Ayad Allawi

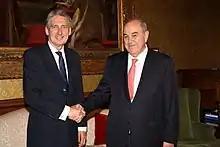
Allawi meets with Foreign Secretary Philip Hammond in London on 8 June 2015.

He was appointed one of the three Vice Presidents of Iraq by new Prime Minister Haider al-Abadi on 8 September 2014. On 11 August 2015, the Parliament approved a reform package by Prime Minister al-Abadi that foresaw, among other measures, the elimination of the three vice president posts. However, following a lawsuit filed by fellow Vice President Usama al-Nujayfi, al-Maliki declared in September 2015 that he was still holding his office because removing the post was not in line with the Iraqi Constitution. Osama al-Nujaifi filed a complaint against the decision in November 2015, calling it unconstitutional. On 10 October 2016, the three posts of Vice Presidents were restored by the Supreme Court of Iraq which termed their abolition unconstitutional.